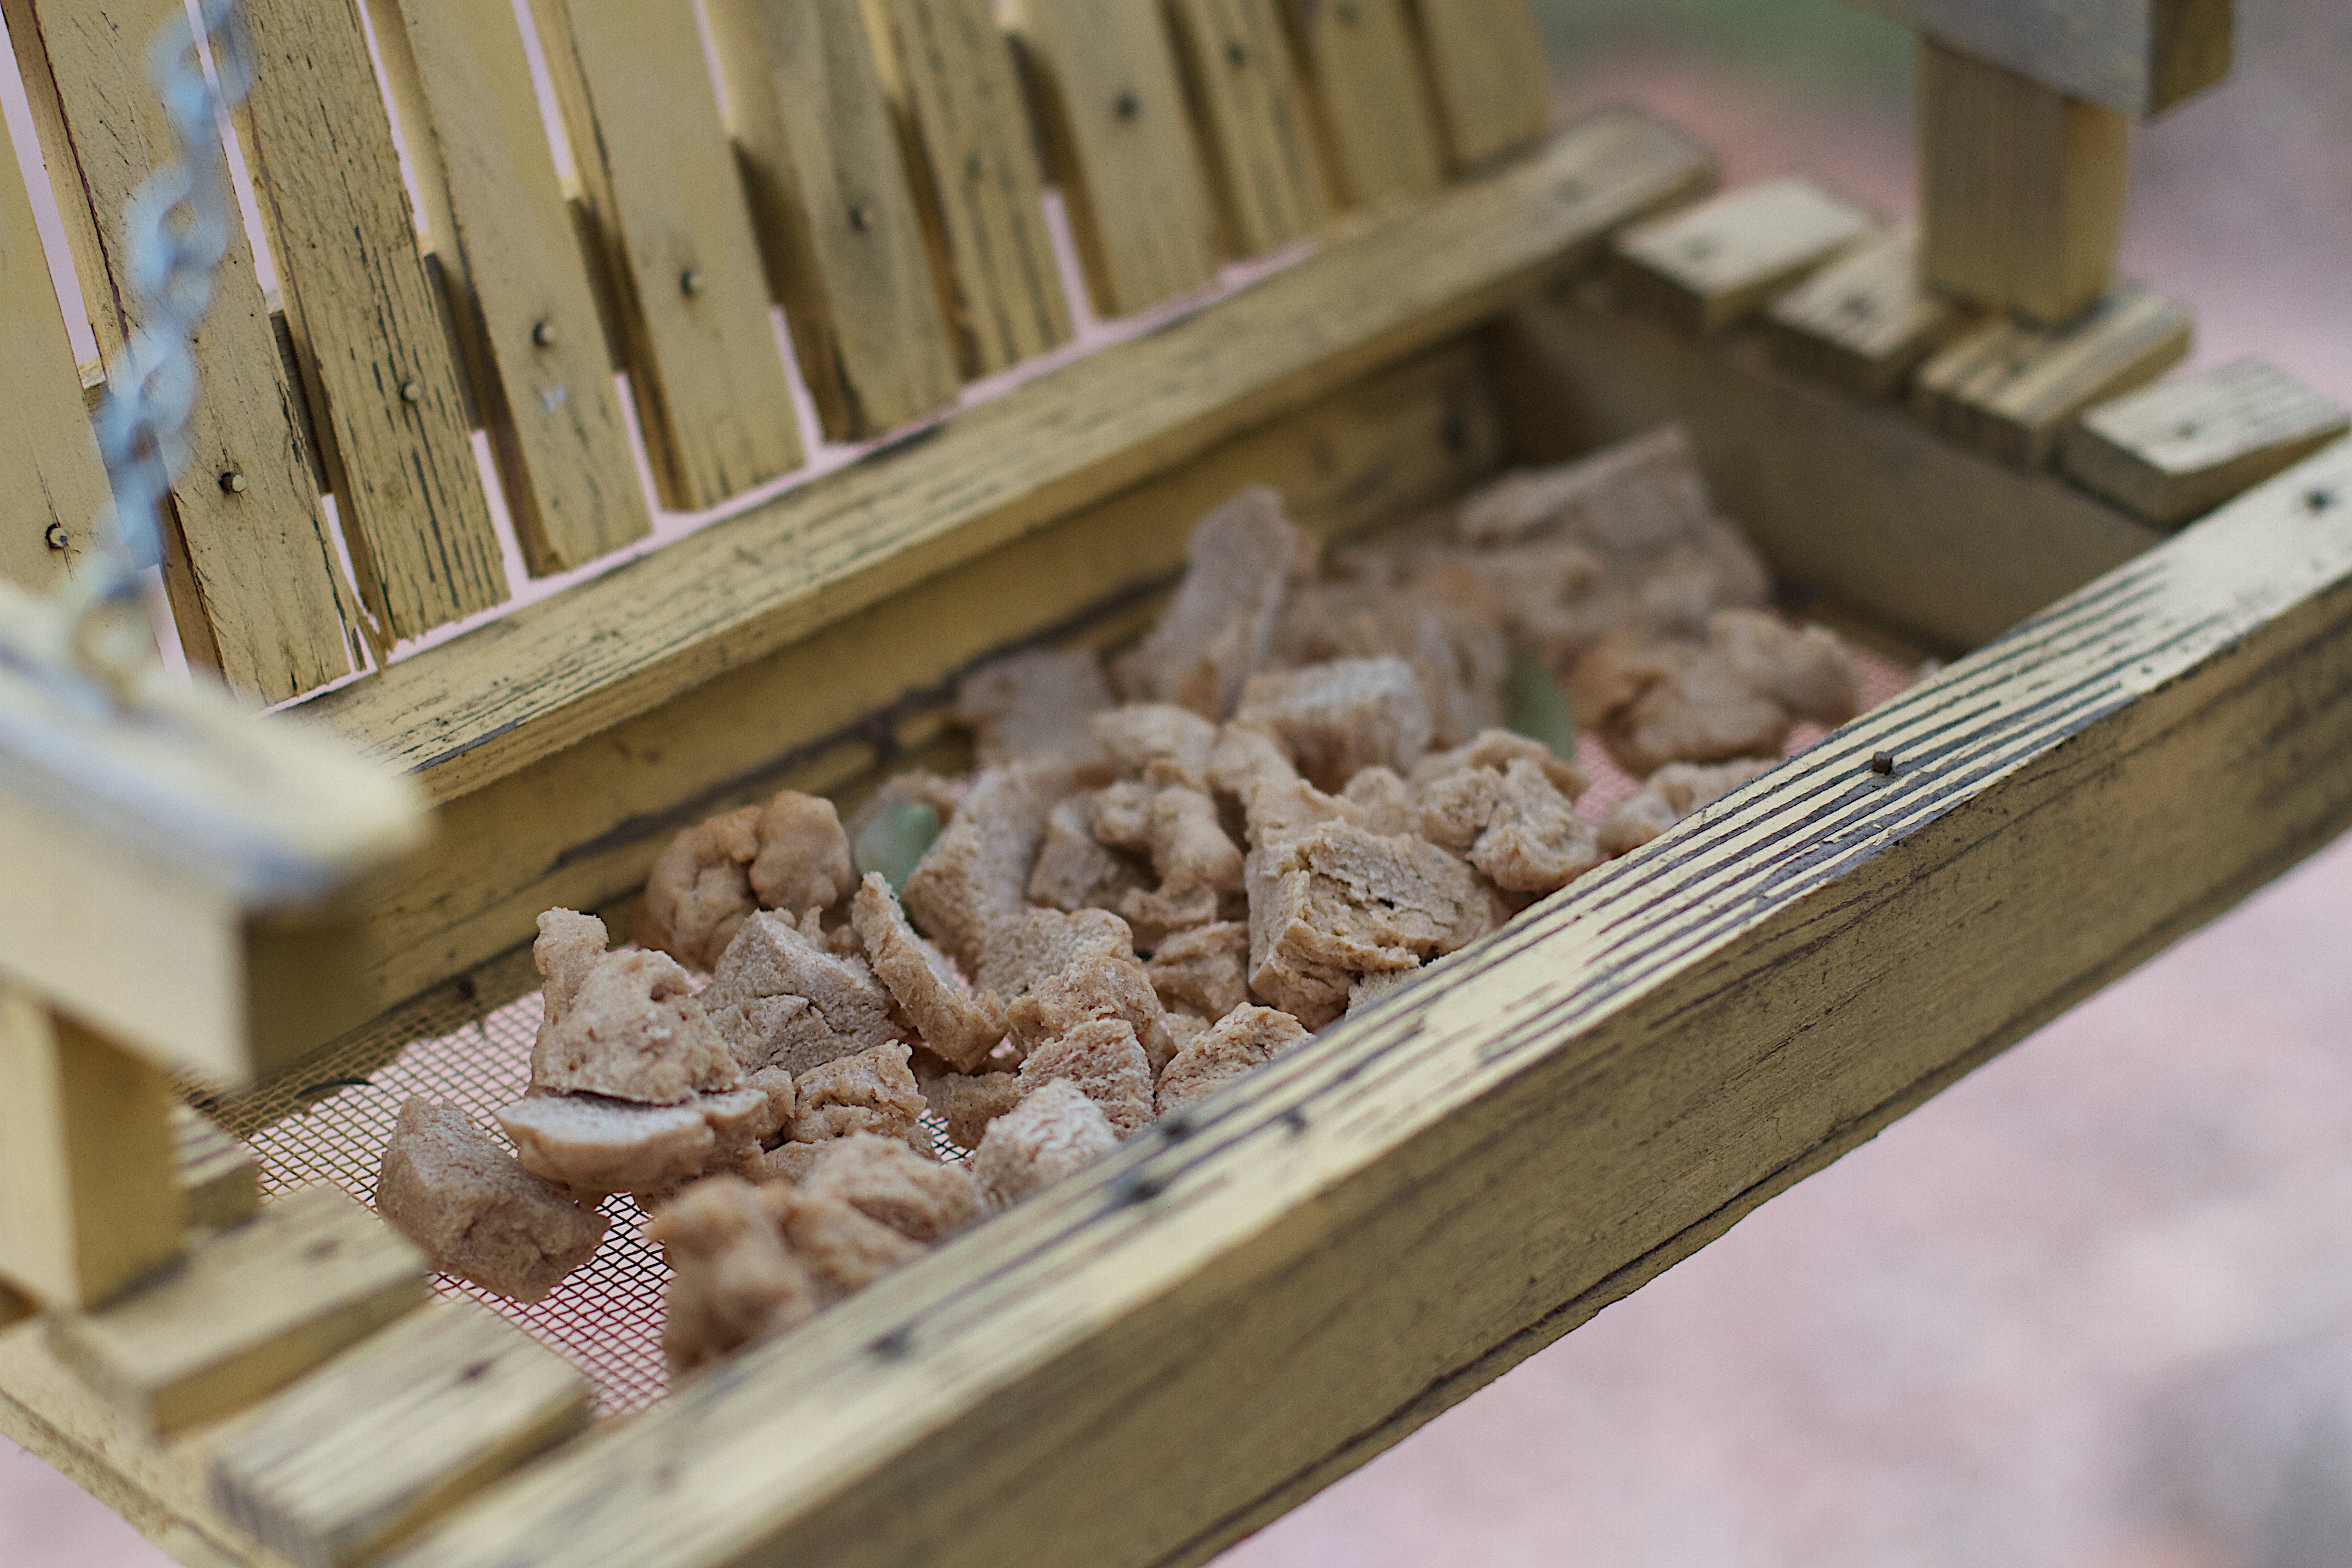
wood, dish, food, baking, cuisine